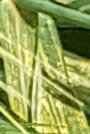
Label: Wheat___Yellow_Rust